Ghost Stories (Coldplay album)

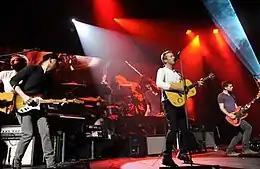
Coldplay performing at the televised 2014 iTunes Festival at SXSW where four "Ghost Stories" tracks were premiered live.

The album artwork for "Ghost Stories" was etched by British-based Czech etching artist Mila Fürstová. The medieval art-driven artwork, measuring 100 by 100 cm, features a pair of angel wings imposed onto a painting of an ocean under a sky at night. The angel wings resemble a broken heart, representing the album's somber theme of melancholic breakups. The wings themselves also feature cryptic imagery of medieval-style drawings of fairly contemporary objects and concepts. The images include a couple in love, a man facing a mirror, a flight of white doves, a circular maze, a girl by candlelight, a window looking out onto an incoming tornado and a garden plant with a ladder, amongst other imagery depicted in the artwork. A larger, digital version of the artwork is available on Coldplay's official website, with the ability to zoom into the artwork with a screen magnifier.